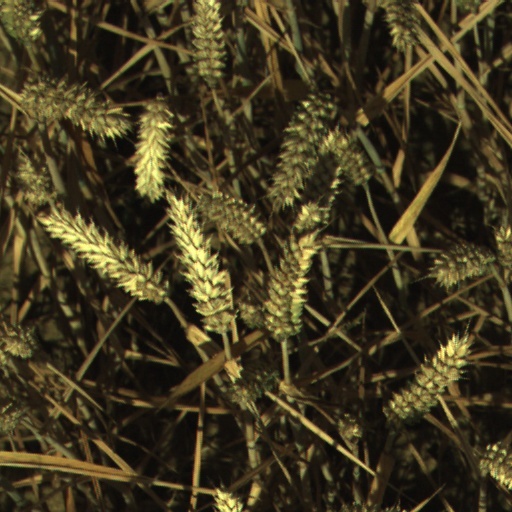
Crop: wheat